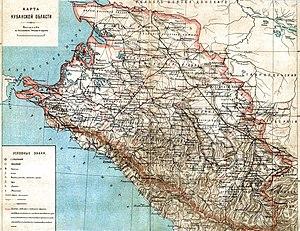
L’oblast du Kouban est un oblast de l'Empire russe créé en 1860 comme territoire de l’armée des Cosaques du Kouban. Sa capitale était la ville d'Ekaterinodar.